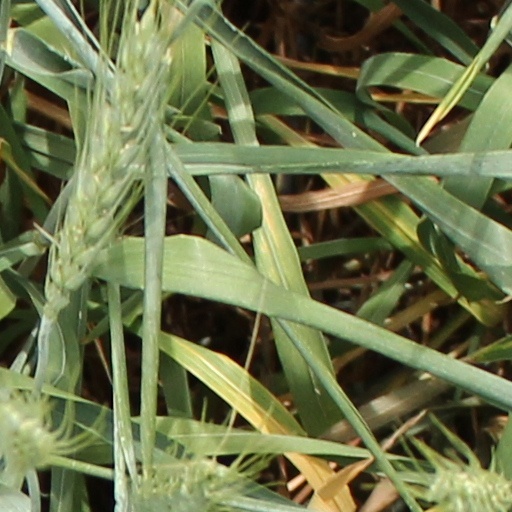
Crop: wheat